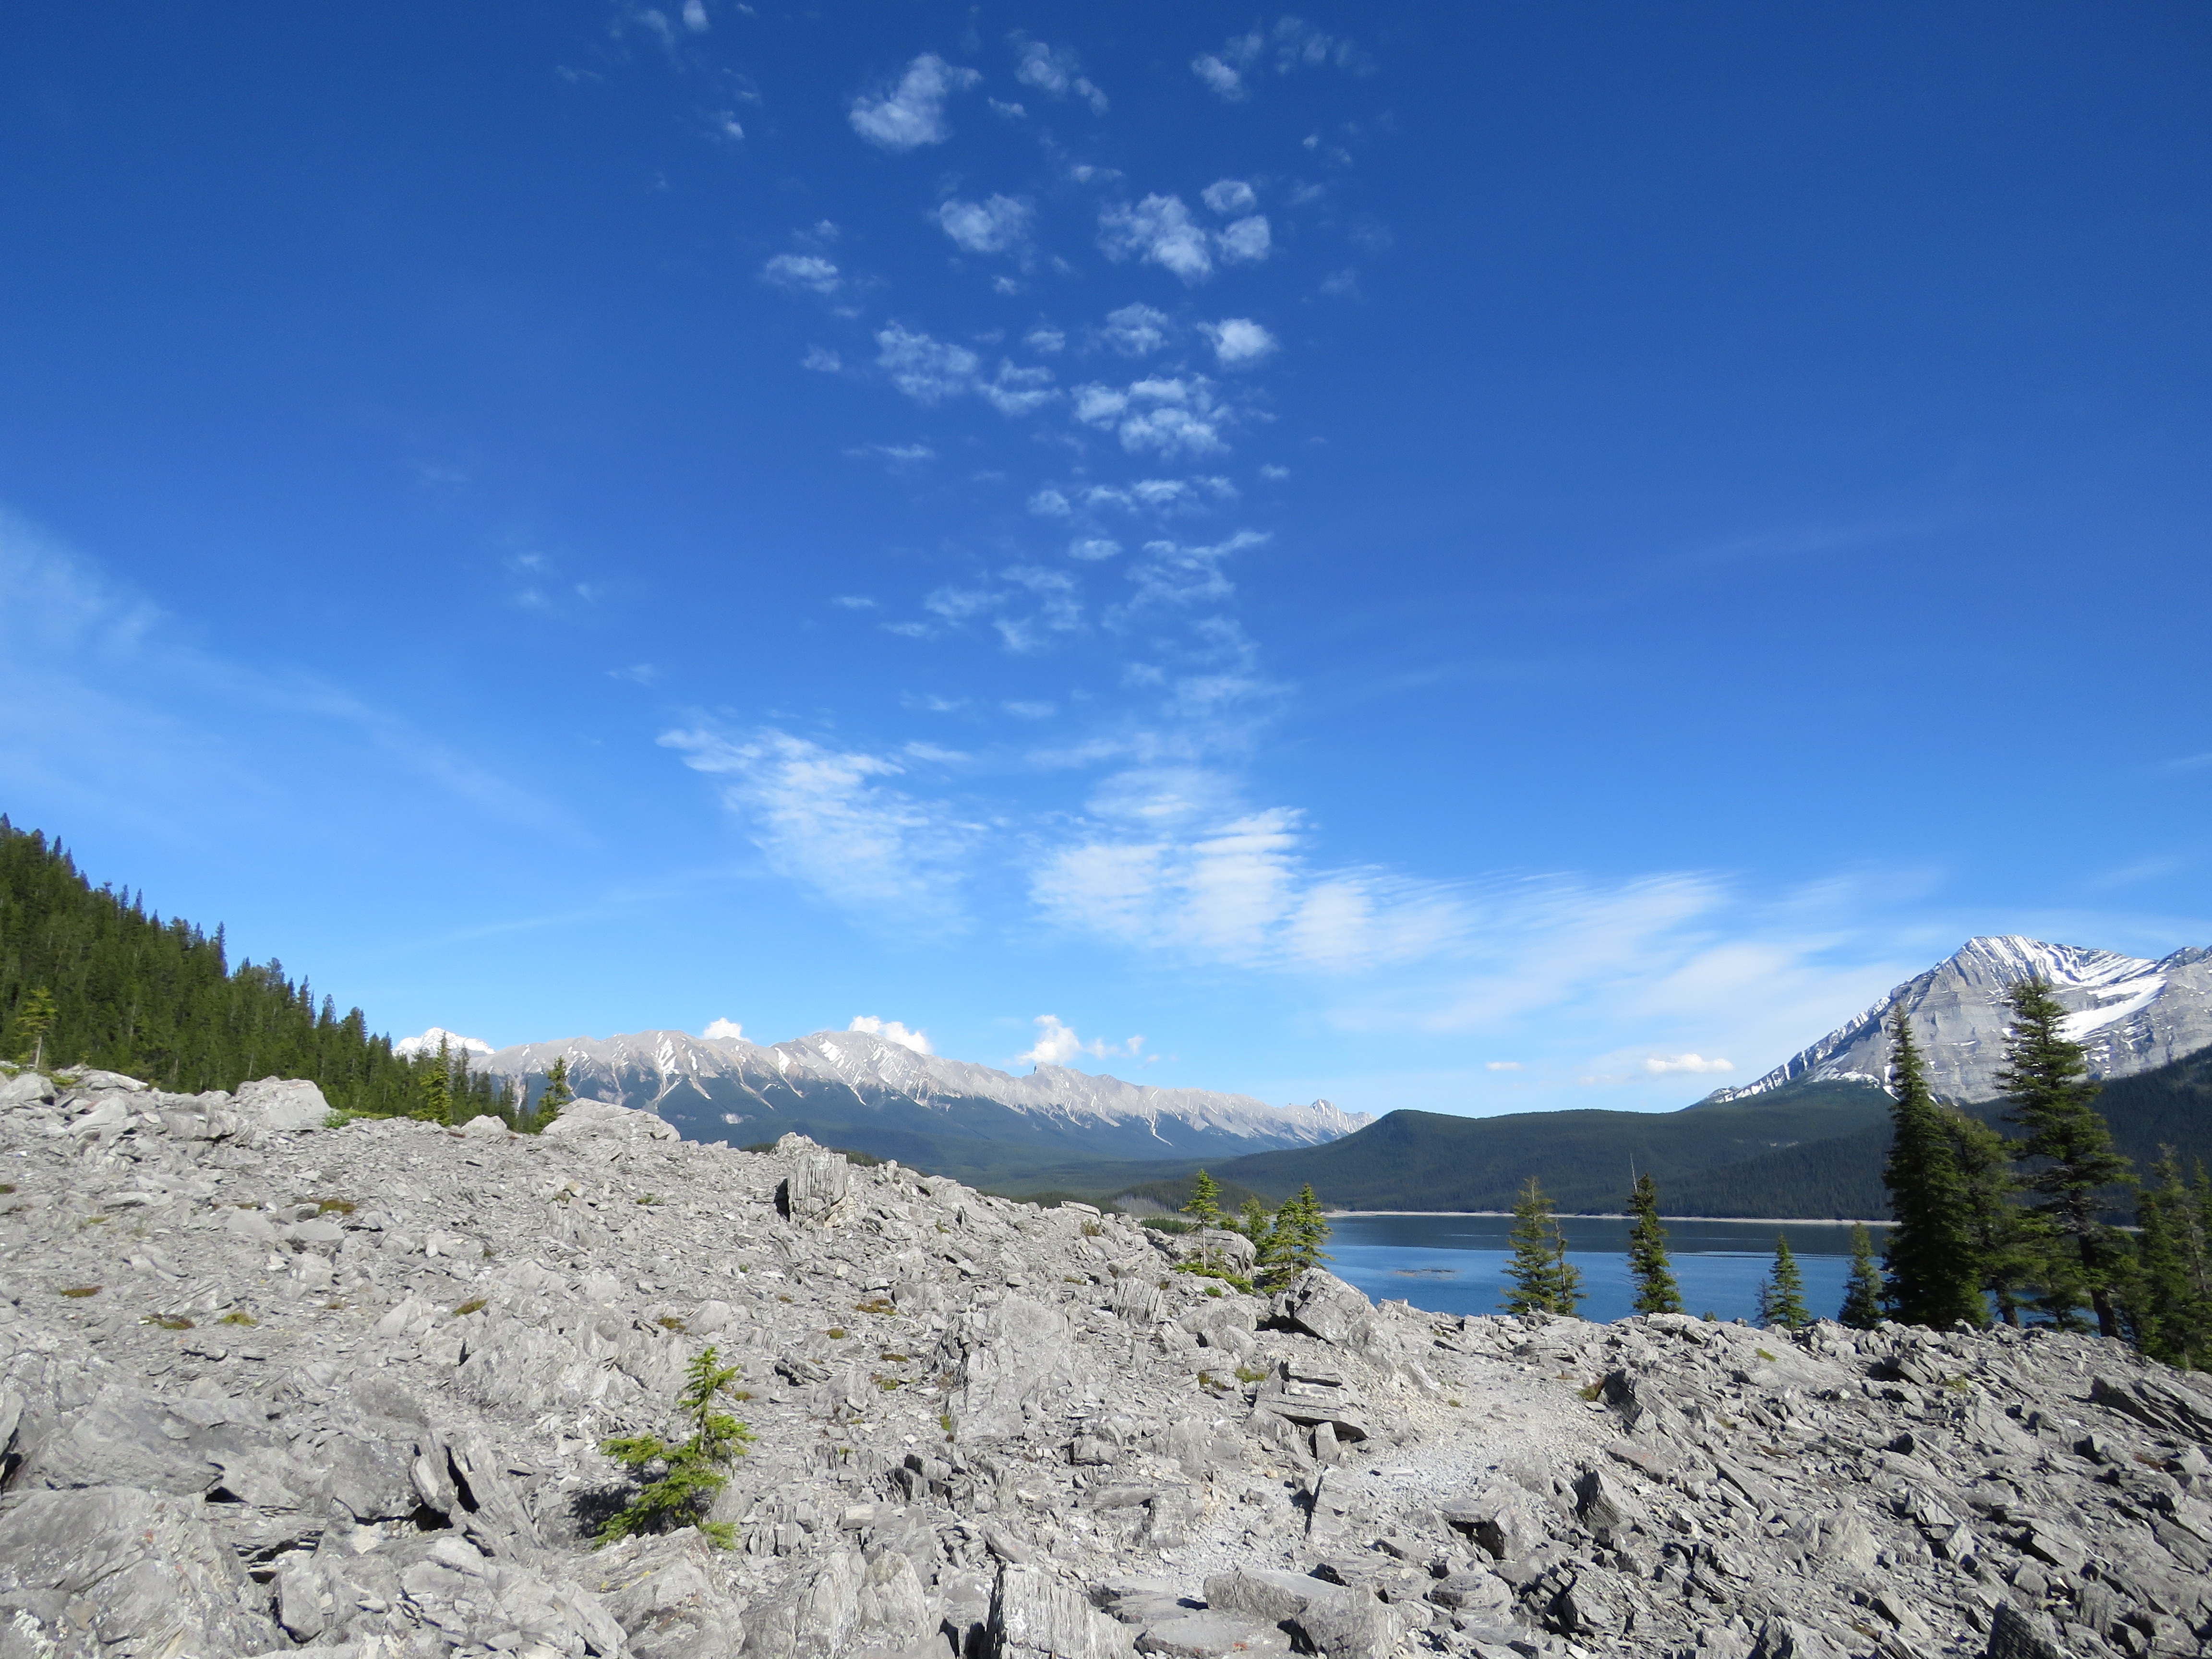
landscape, sea, nature, wilderness, walking, mountain, snow, sky, hiking, lake, adventure, valley, mountain range, high, tranquil, scenic, natural, scenery, rocky, ridge, alps, canada, mountain lake, plateau, alberta, rocky mountains, landform, mountain pass, upper kananaskis lake, kananaskis area, geographical feature, mountainous landforms